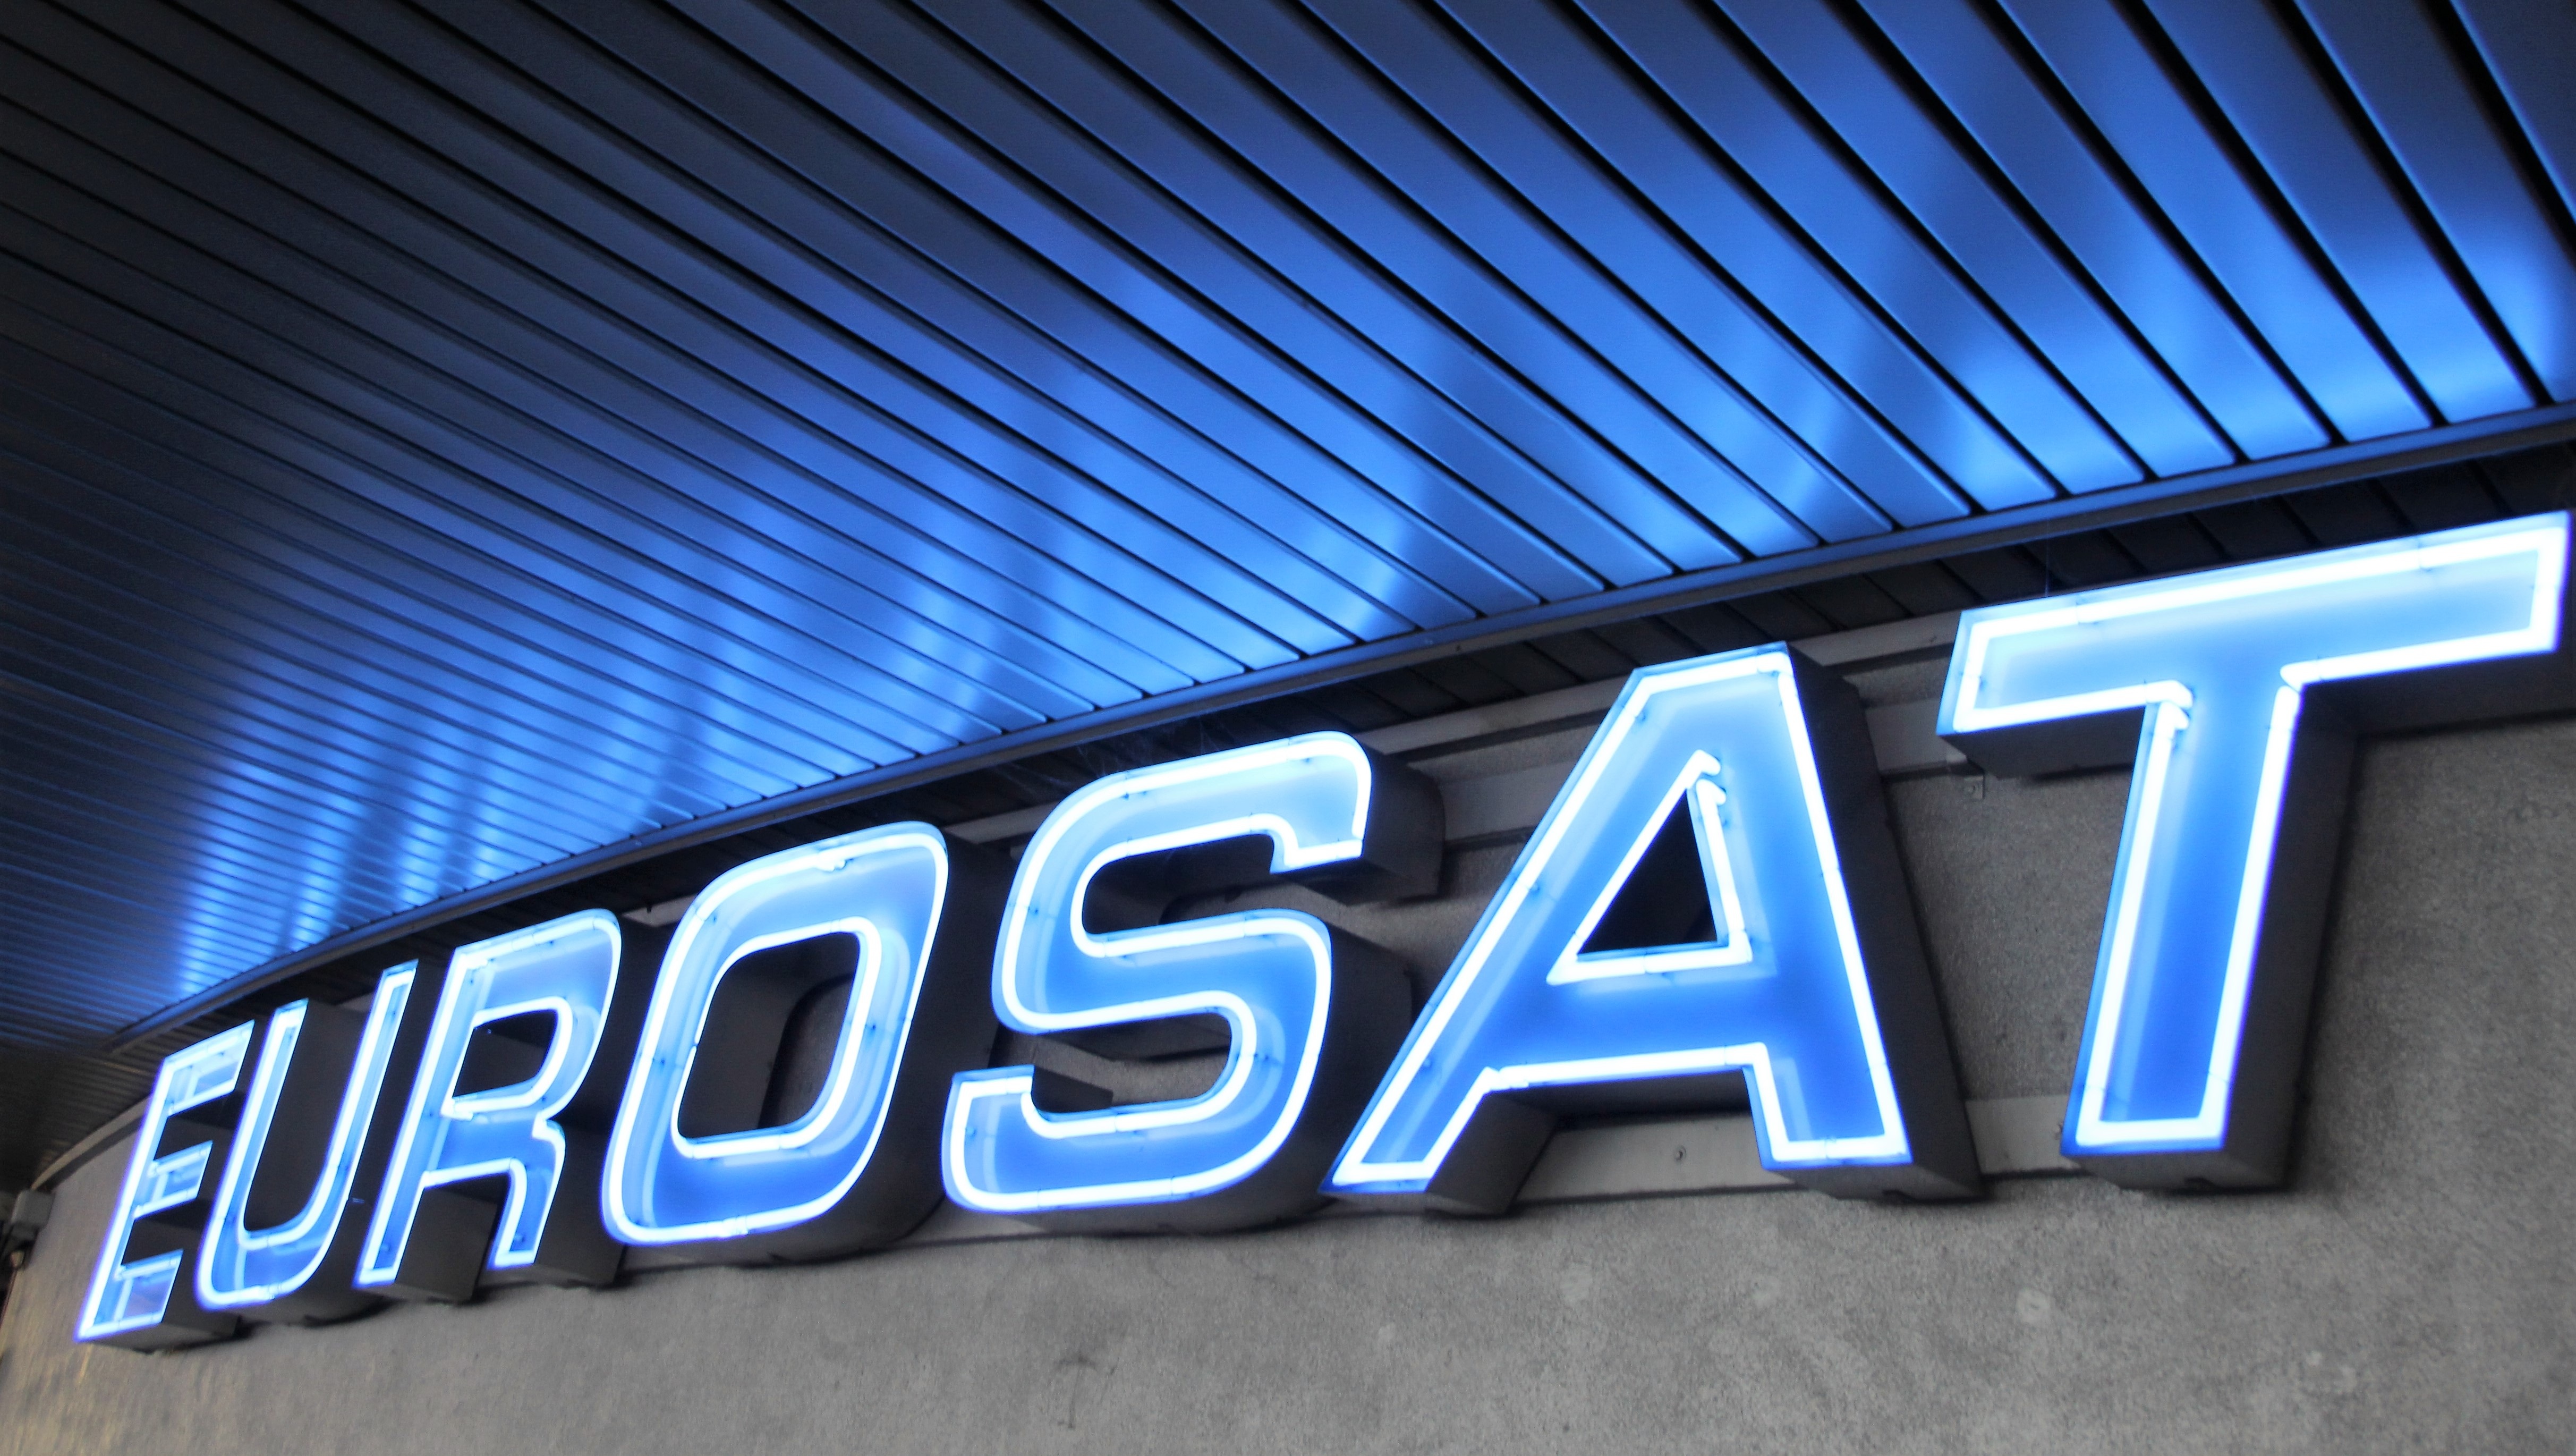
architecture, rust, park, signage, roller coaster, theme park, neon sign, brand, font, symmetry, germany, lettering, automotive exterior, vehicle registration plate, europa park, eurosat, roof structure